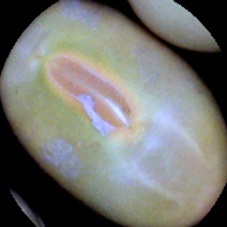
Label: Immature